The San Francisco Call

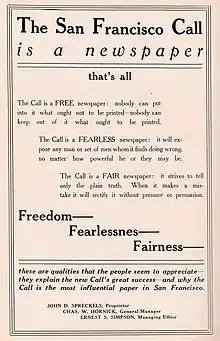
1911 advertisement for "The San Francisco Call"

"The Call" was founded on December 1, 1856, by five printers: James J. Ayers, David W. Higgins, Charles F. Jobson, Llewellin Zublin, and William L. Carpenter. Between December 1856 and March 1895 "The San Francisco Call" was named "The Morning Call", but its name was changed when it was purchased by John D. Spreckels. In the period from 1863 to 1864 Mark Twain worked as one of the paper's writers. It was headquartered at Newspaper Row. The "Morning Call" was reported purchased by Charles M. Shortridge of the "San Jose Mercury" for $360,000 in January 1895.